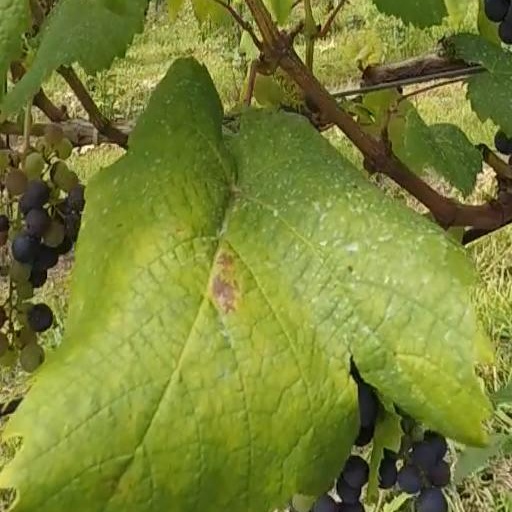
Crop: grape